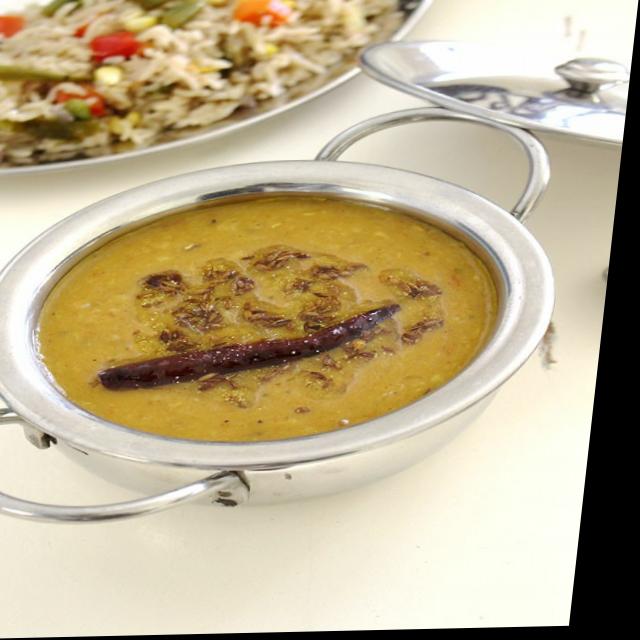
Dish: dal_makhani